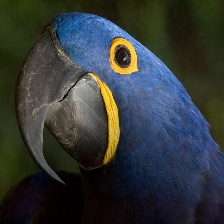
Species: HYACINTH MACAW
Scientific name: ANODORHYNCHUS HYACINTHINUS
ImageNet parent category: macaw